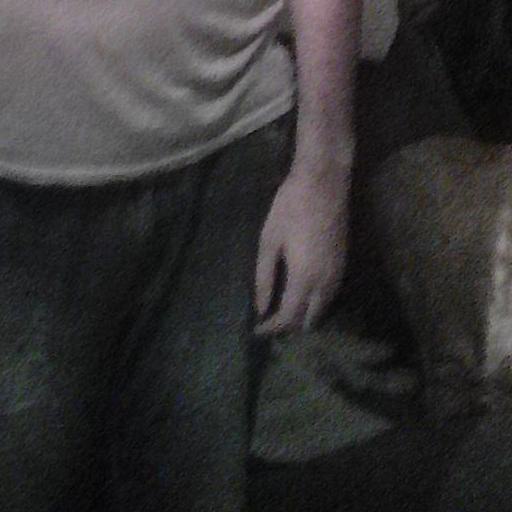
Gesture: no_gesture